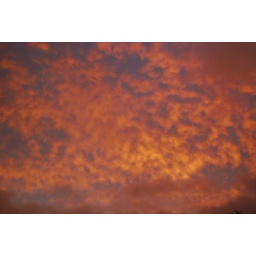
red sky in the morning